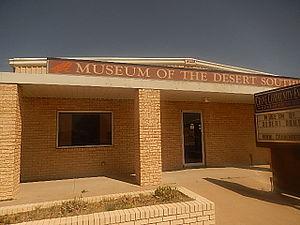
La ville de Crane est le siège du comté de Crane, dans l’État du Texas, aux États-Unis. Sa population s’élevait à 3 353 habitants lors du recensement de 2010, estimée à 3 723 habitants en 2016.